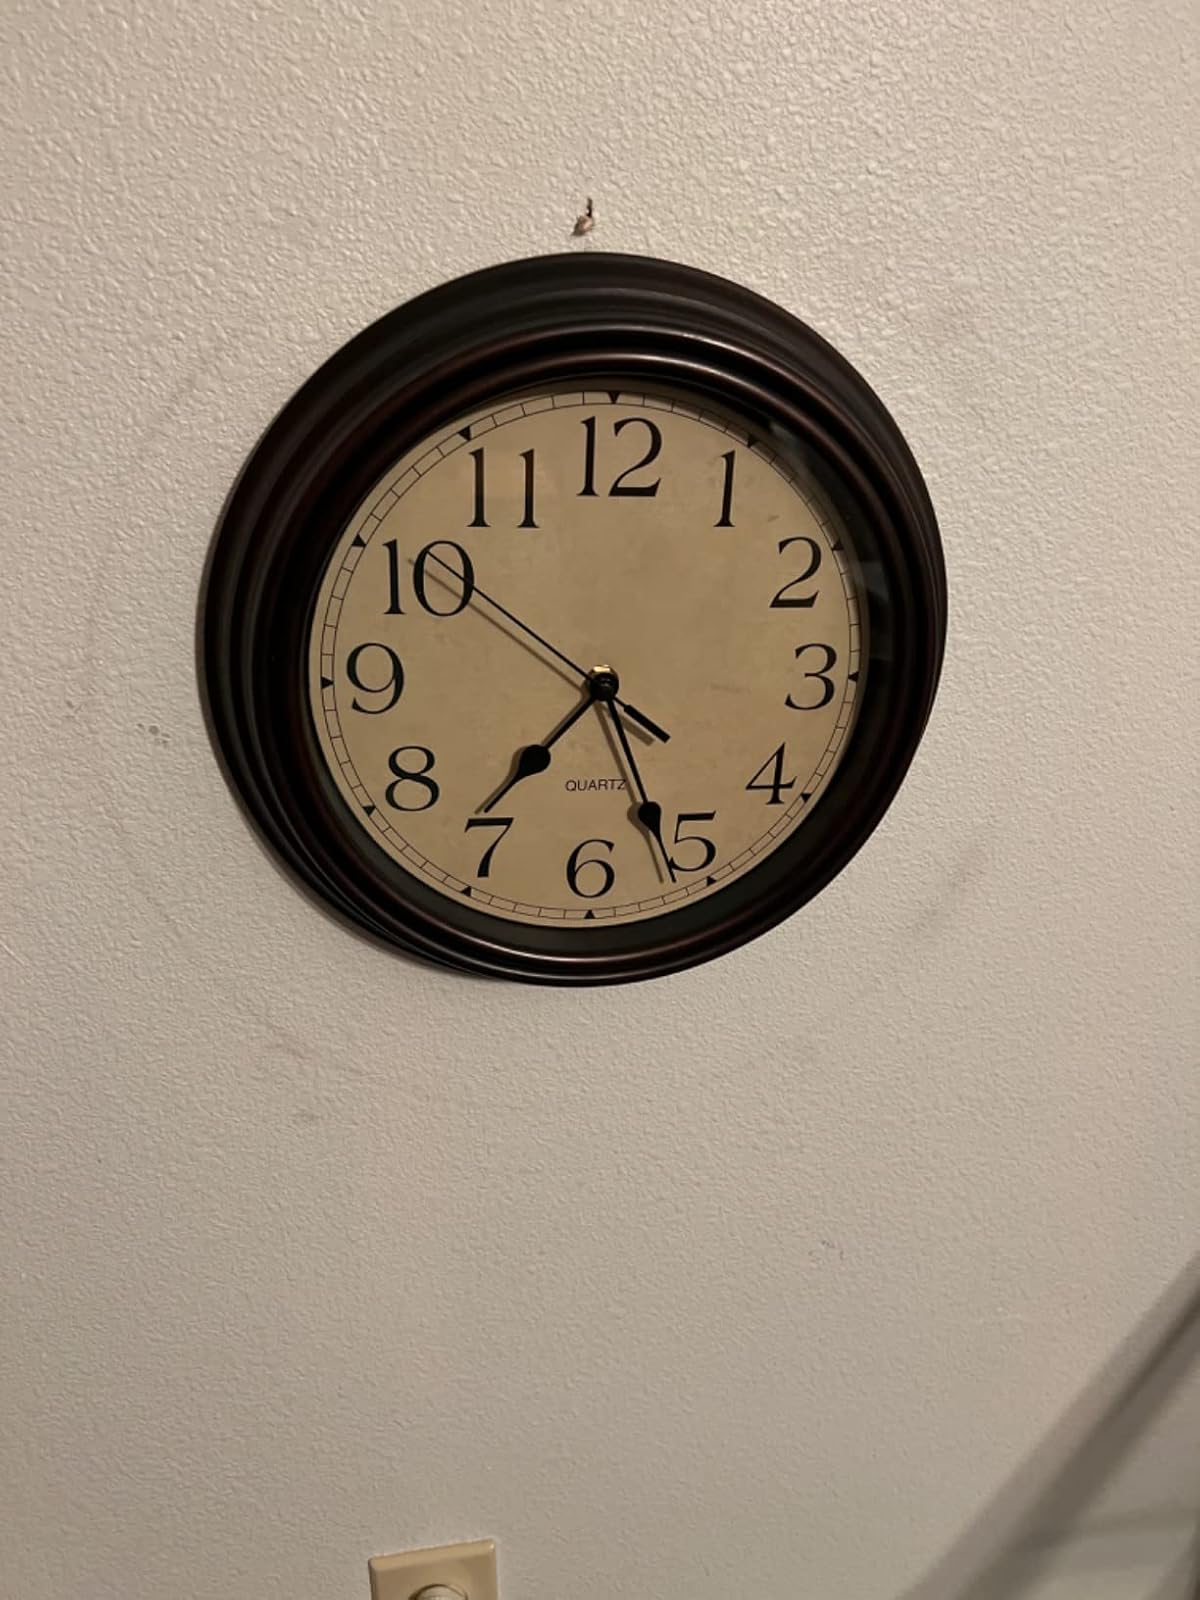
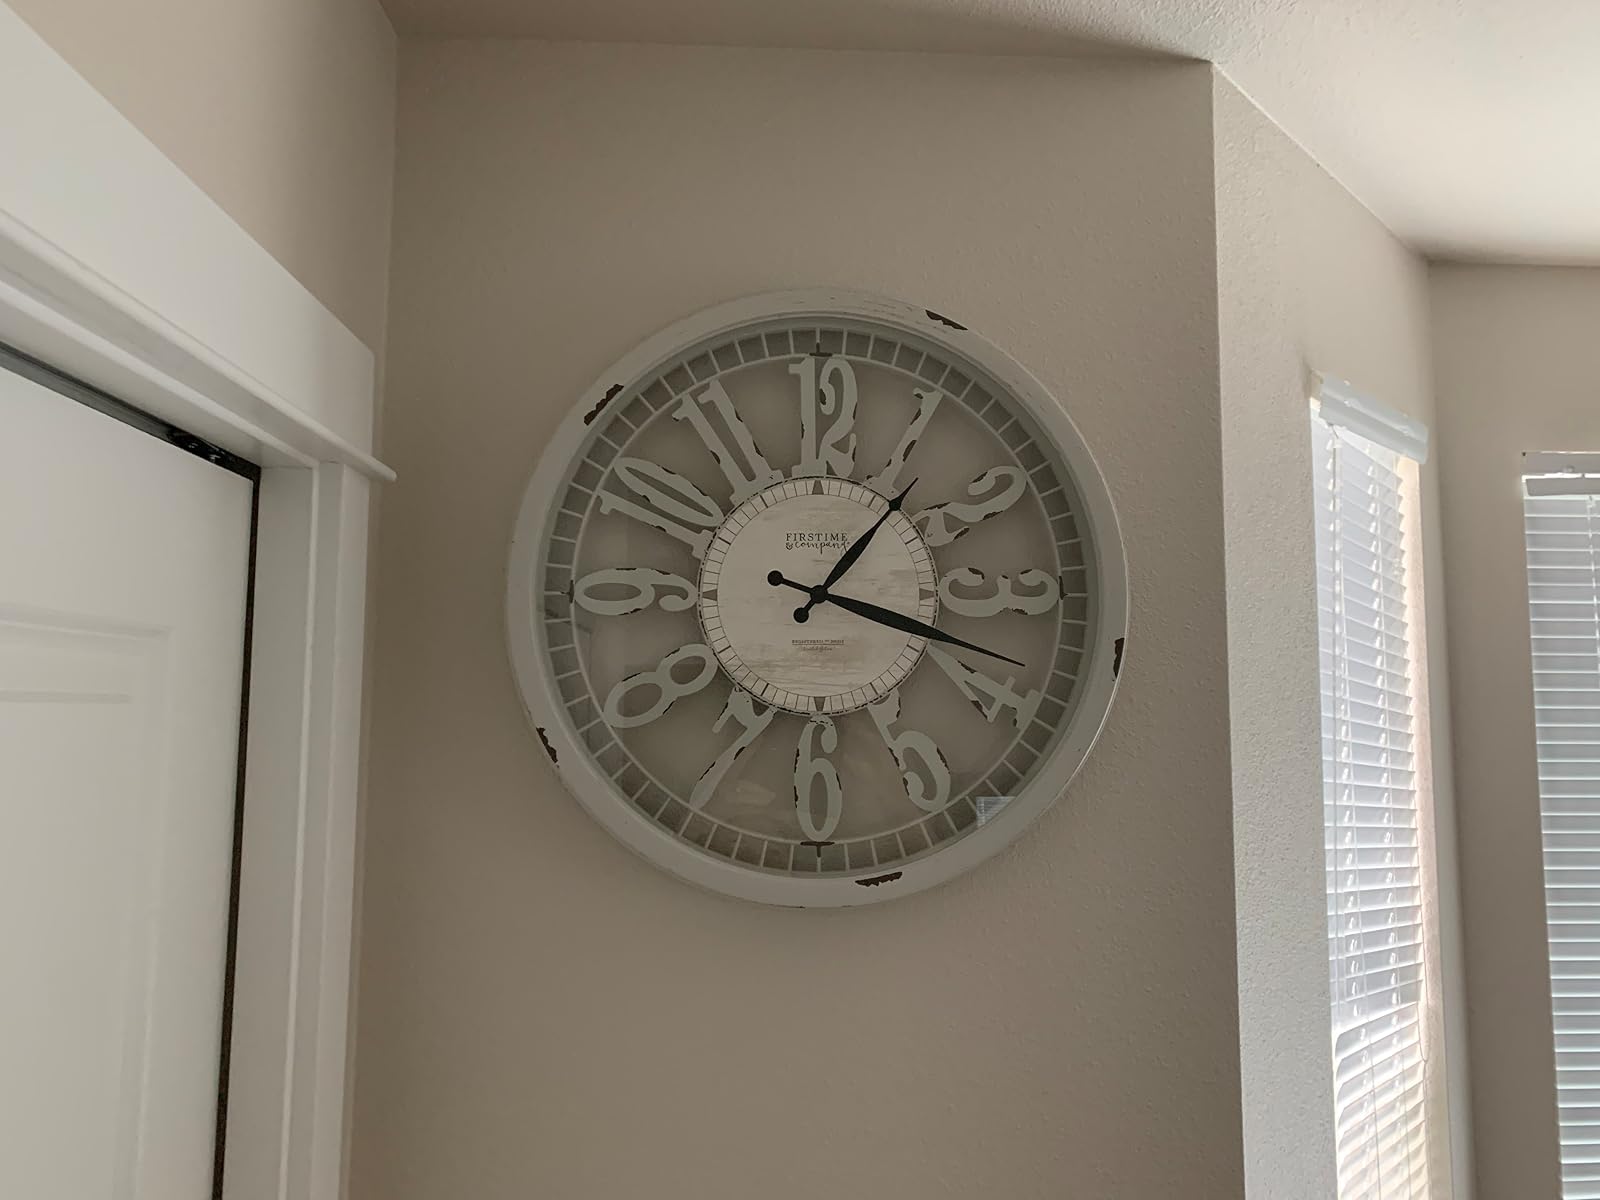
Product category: clock
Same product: no